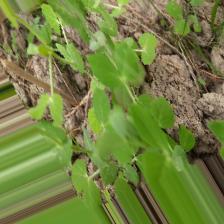
Label: Powdery Mildew